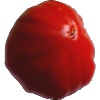
Label: Tomato 3